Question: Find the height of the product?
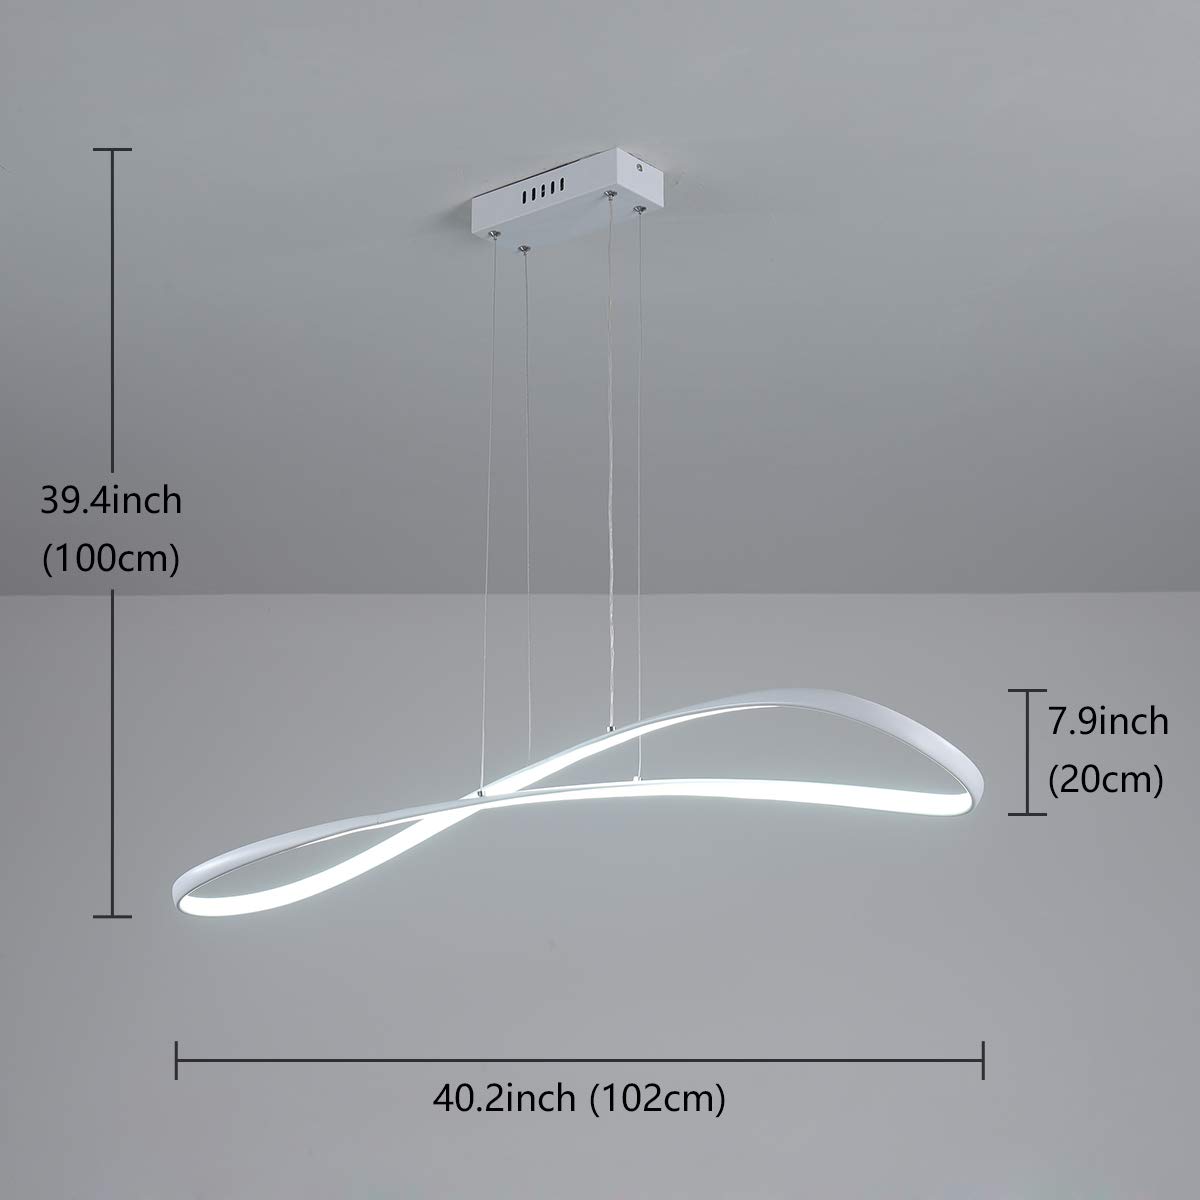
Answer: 39.4 inch